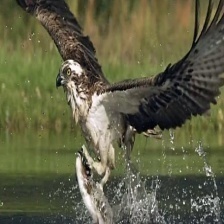
Species: OSPREY
Scientific name: PANDION HALIAETUS